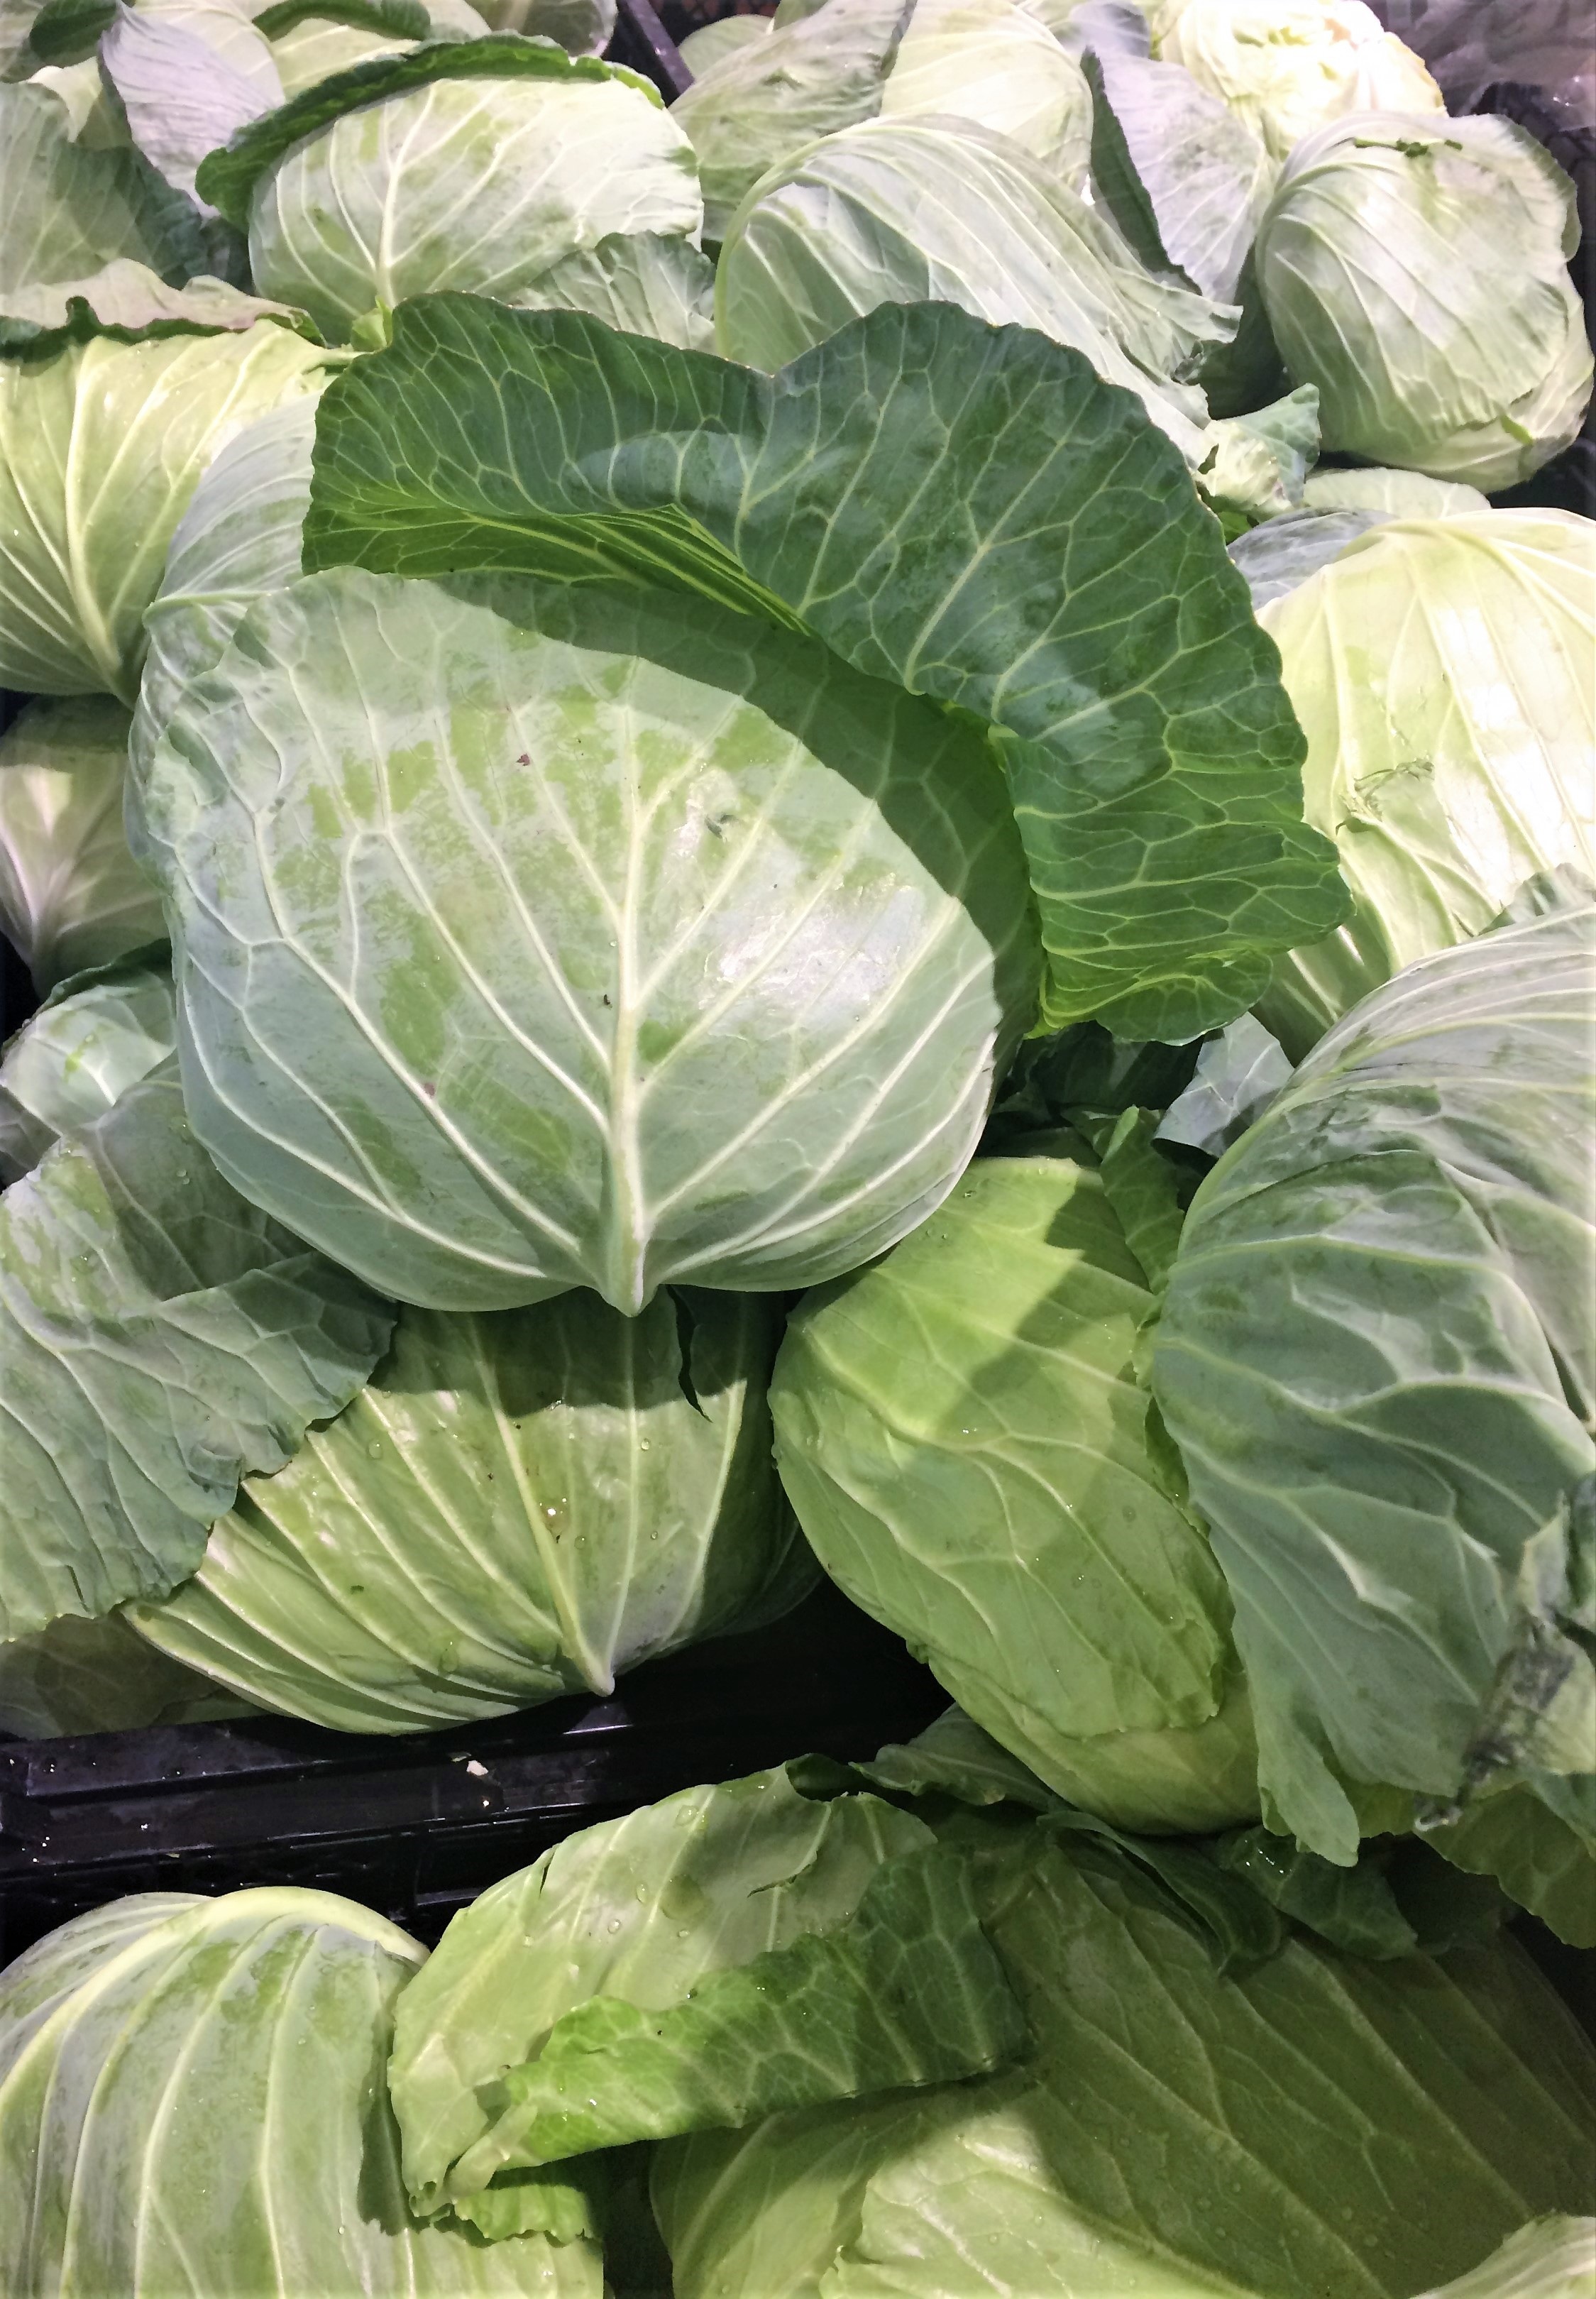
white, leaf, flower, food, green, produce, vegetable, japan, leafy, living, vegetables, supermarket, department, cabbage, brassica, yokosuka, collard greens, pile up, heisei cho, fruits and vegetables, seiyu ltd, leaf vegetable, komatsuna, flatbed